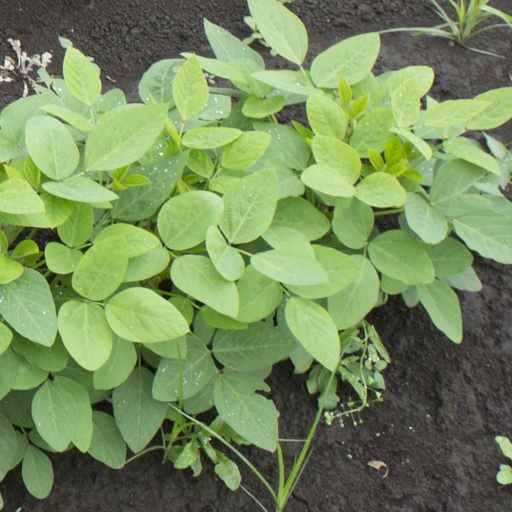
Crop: soybean